Ménerbes

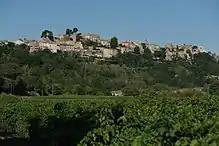
The village of Ménerbes seen from the east

Rural Vaucluse was described by author Marcel Pagnol in such novels as Manon des Sources, a hardscrabble peasant life in a declining economy. In the years after 1945 the region offered cheap holiday homes. By 1960 Ménerbes was half depopulated but was the residence of Dora Maar, an artist as well as a lover and muse of Picasso, and the widow of artist Nicolas de Staël, and holiday homes of a London art dealer and a French diplomat, whose visitors to Ménerbes thus included many artistic notables. The region grew lavender, mushrooms, truffles and harsh red wine. Within sight of Ménerbes are the ruins of the Chateau de Lacoste, country residence of the notorious Marquis de Sade.